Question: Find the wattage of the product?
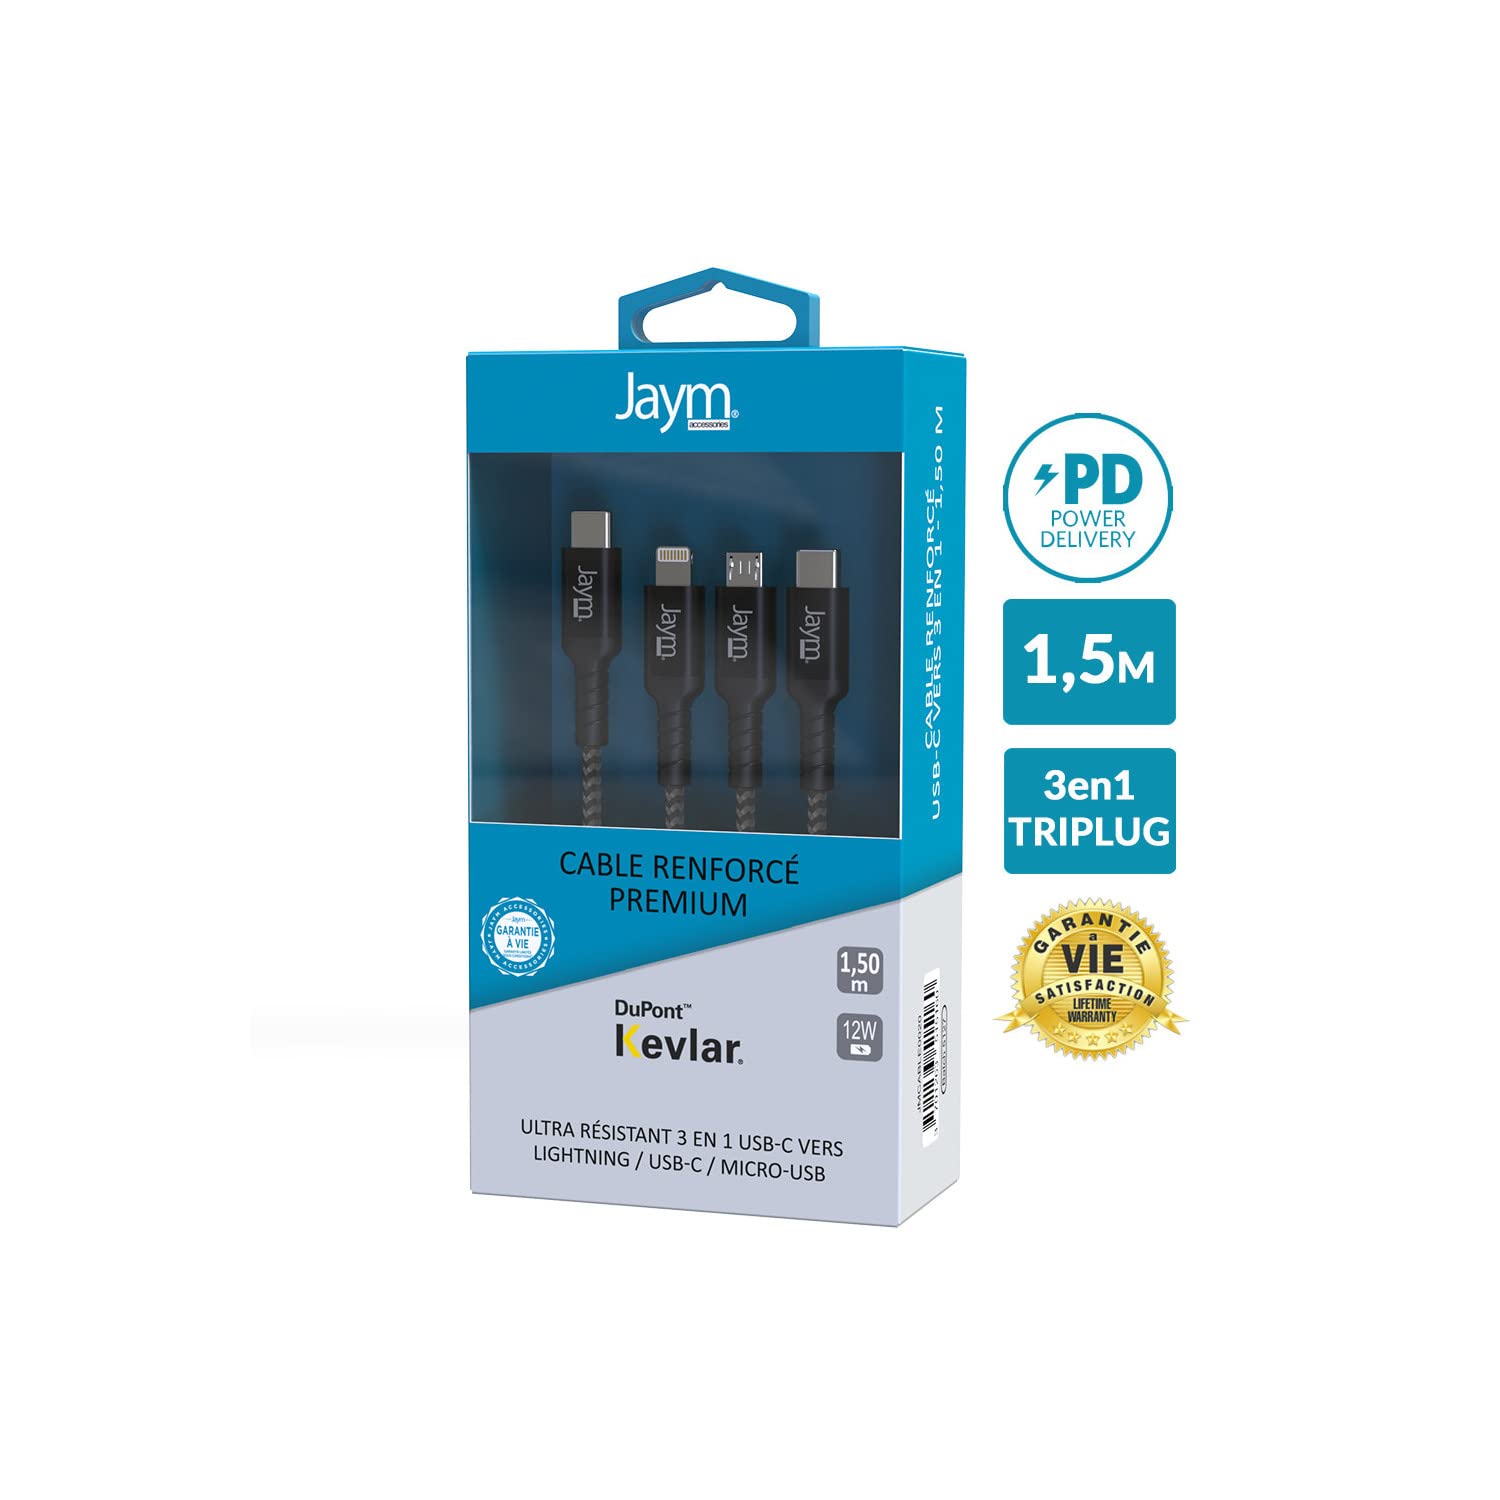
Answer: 12.0 watt